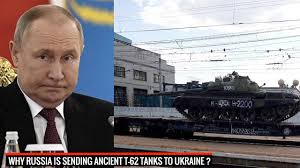
Label: T-62